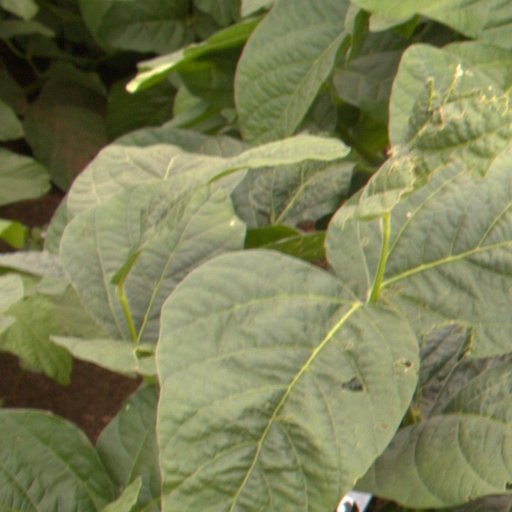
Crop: soybean